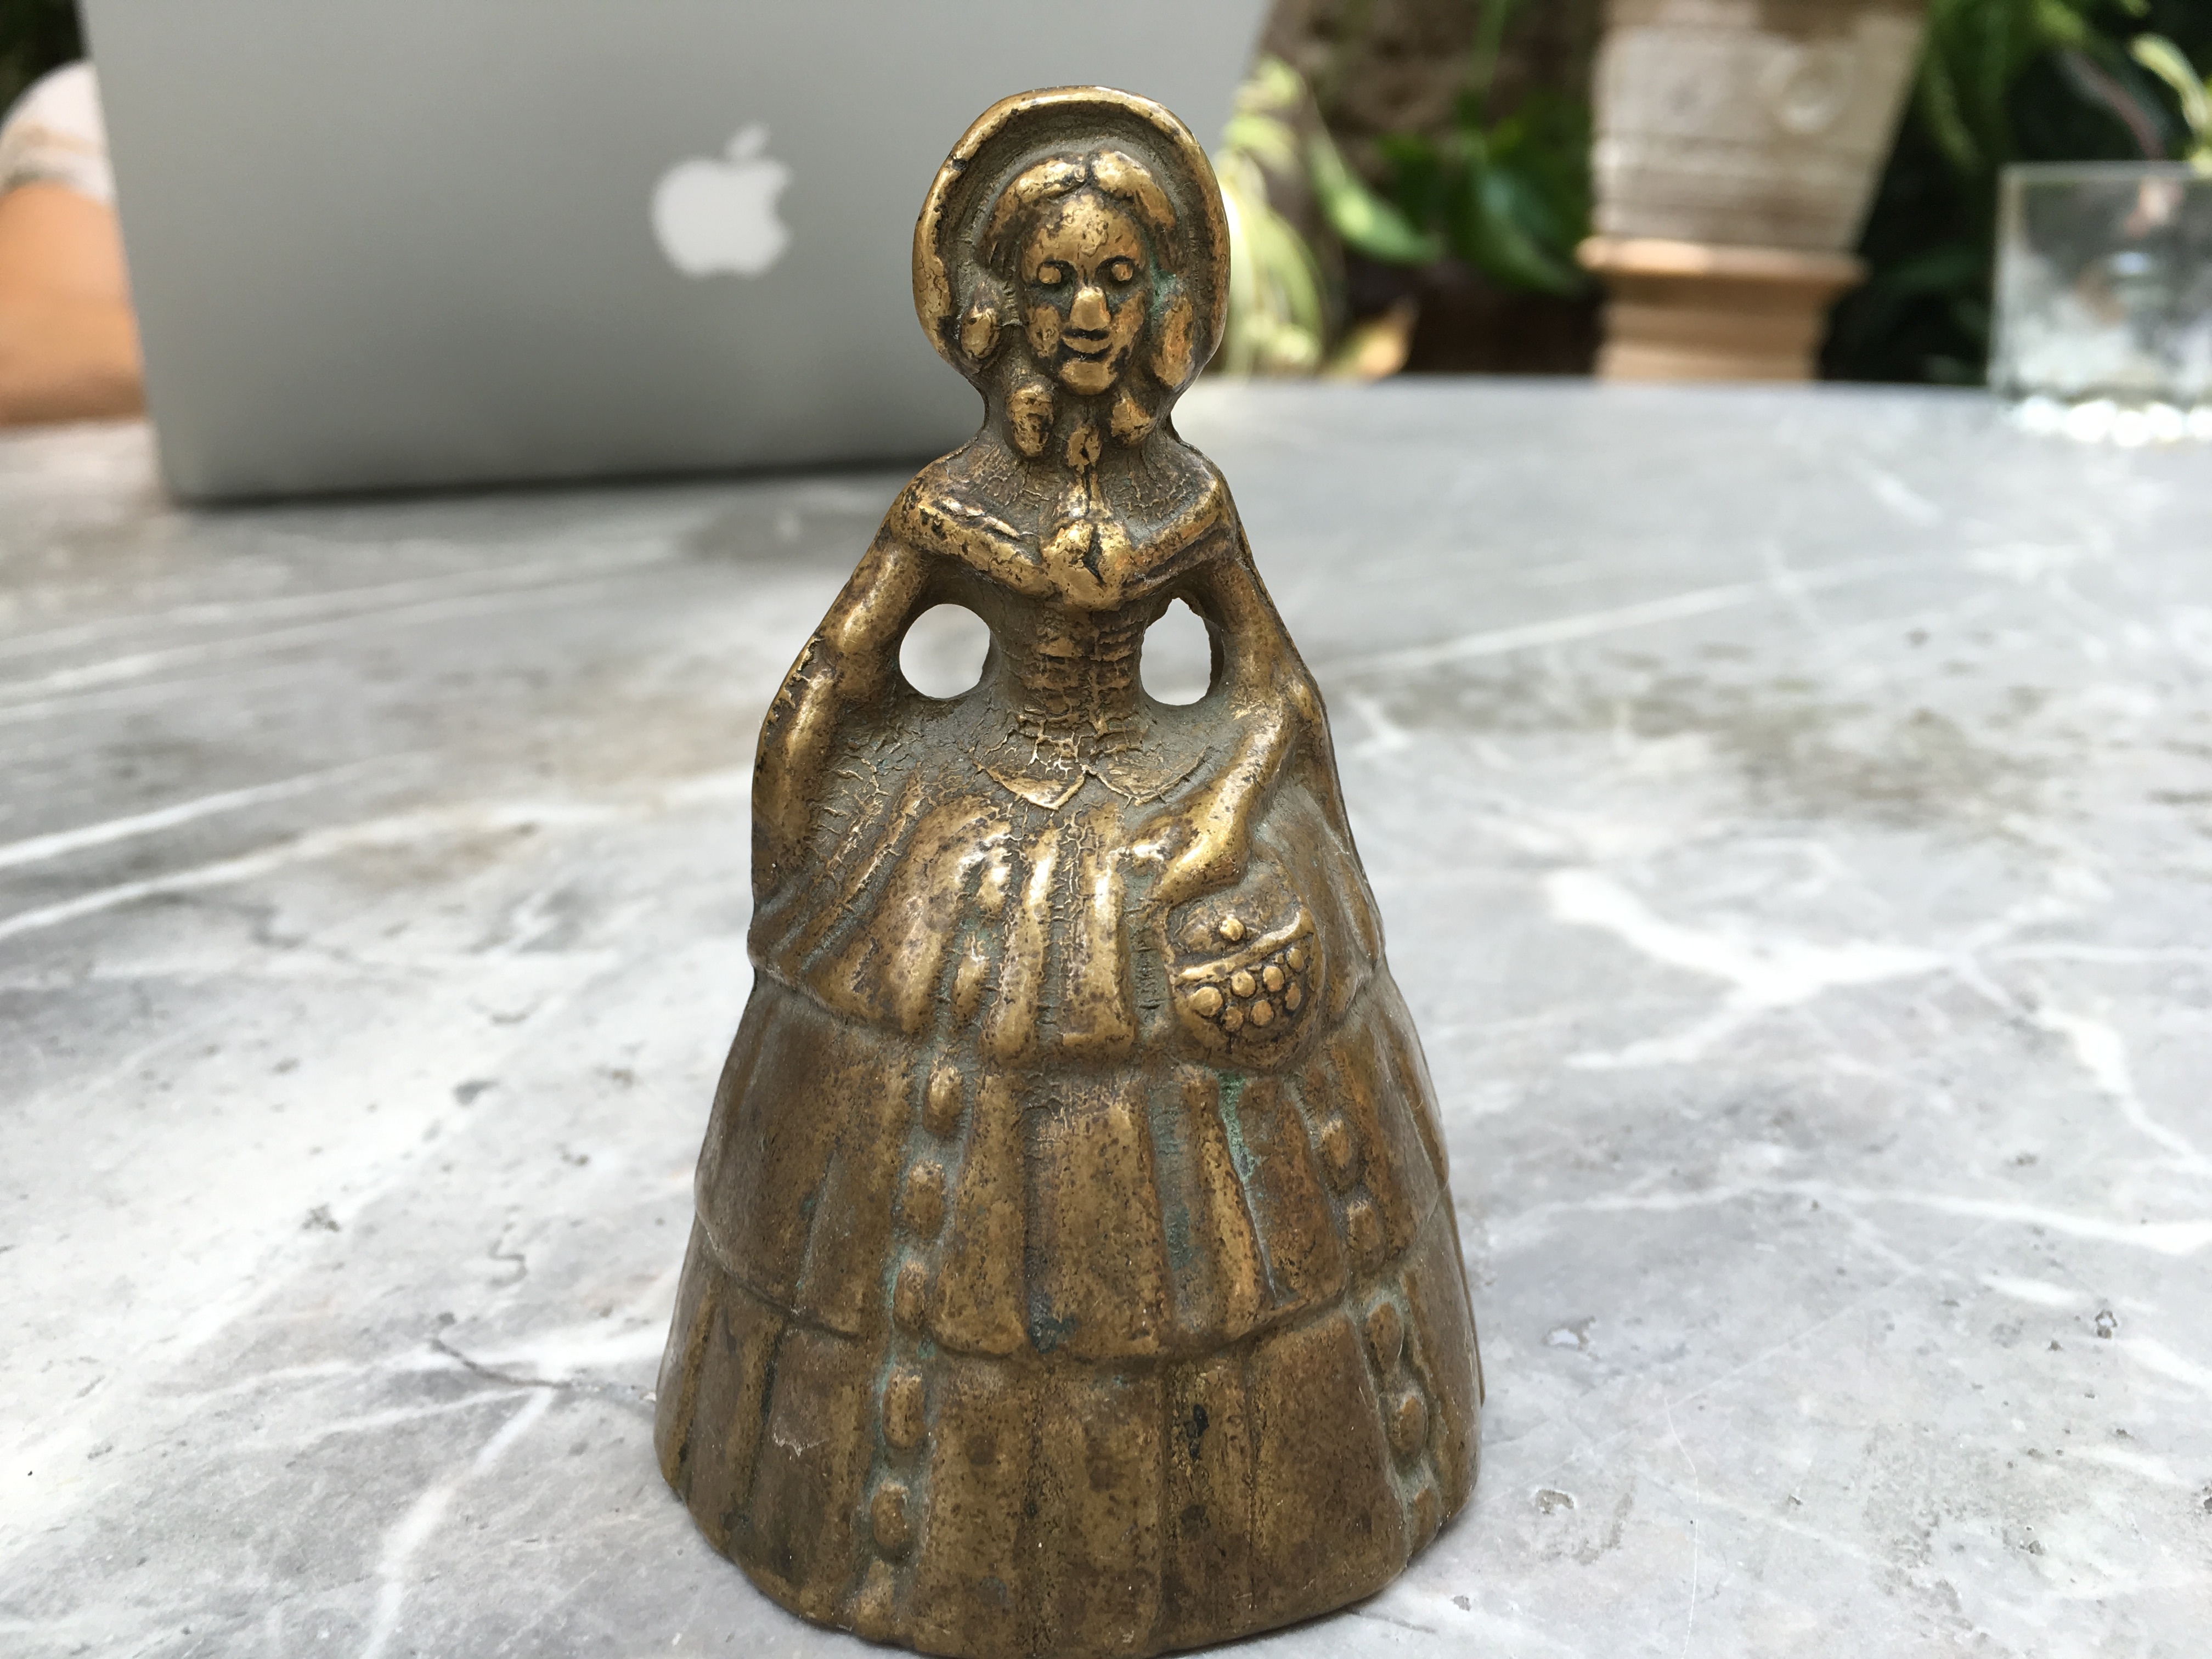
monument, statue, metal, material, sculpture, art, brass, bronze, carving, stone carving, ancient history